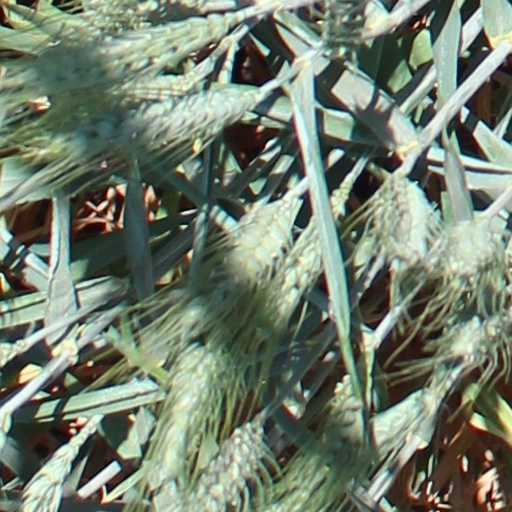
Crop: wheat